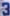
Number: 3